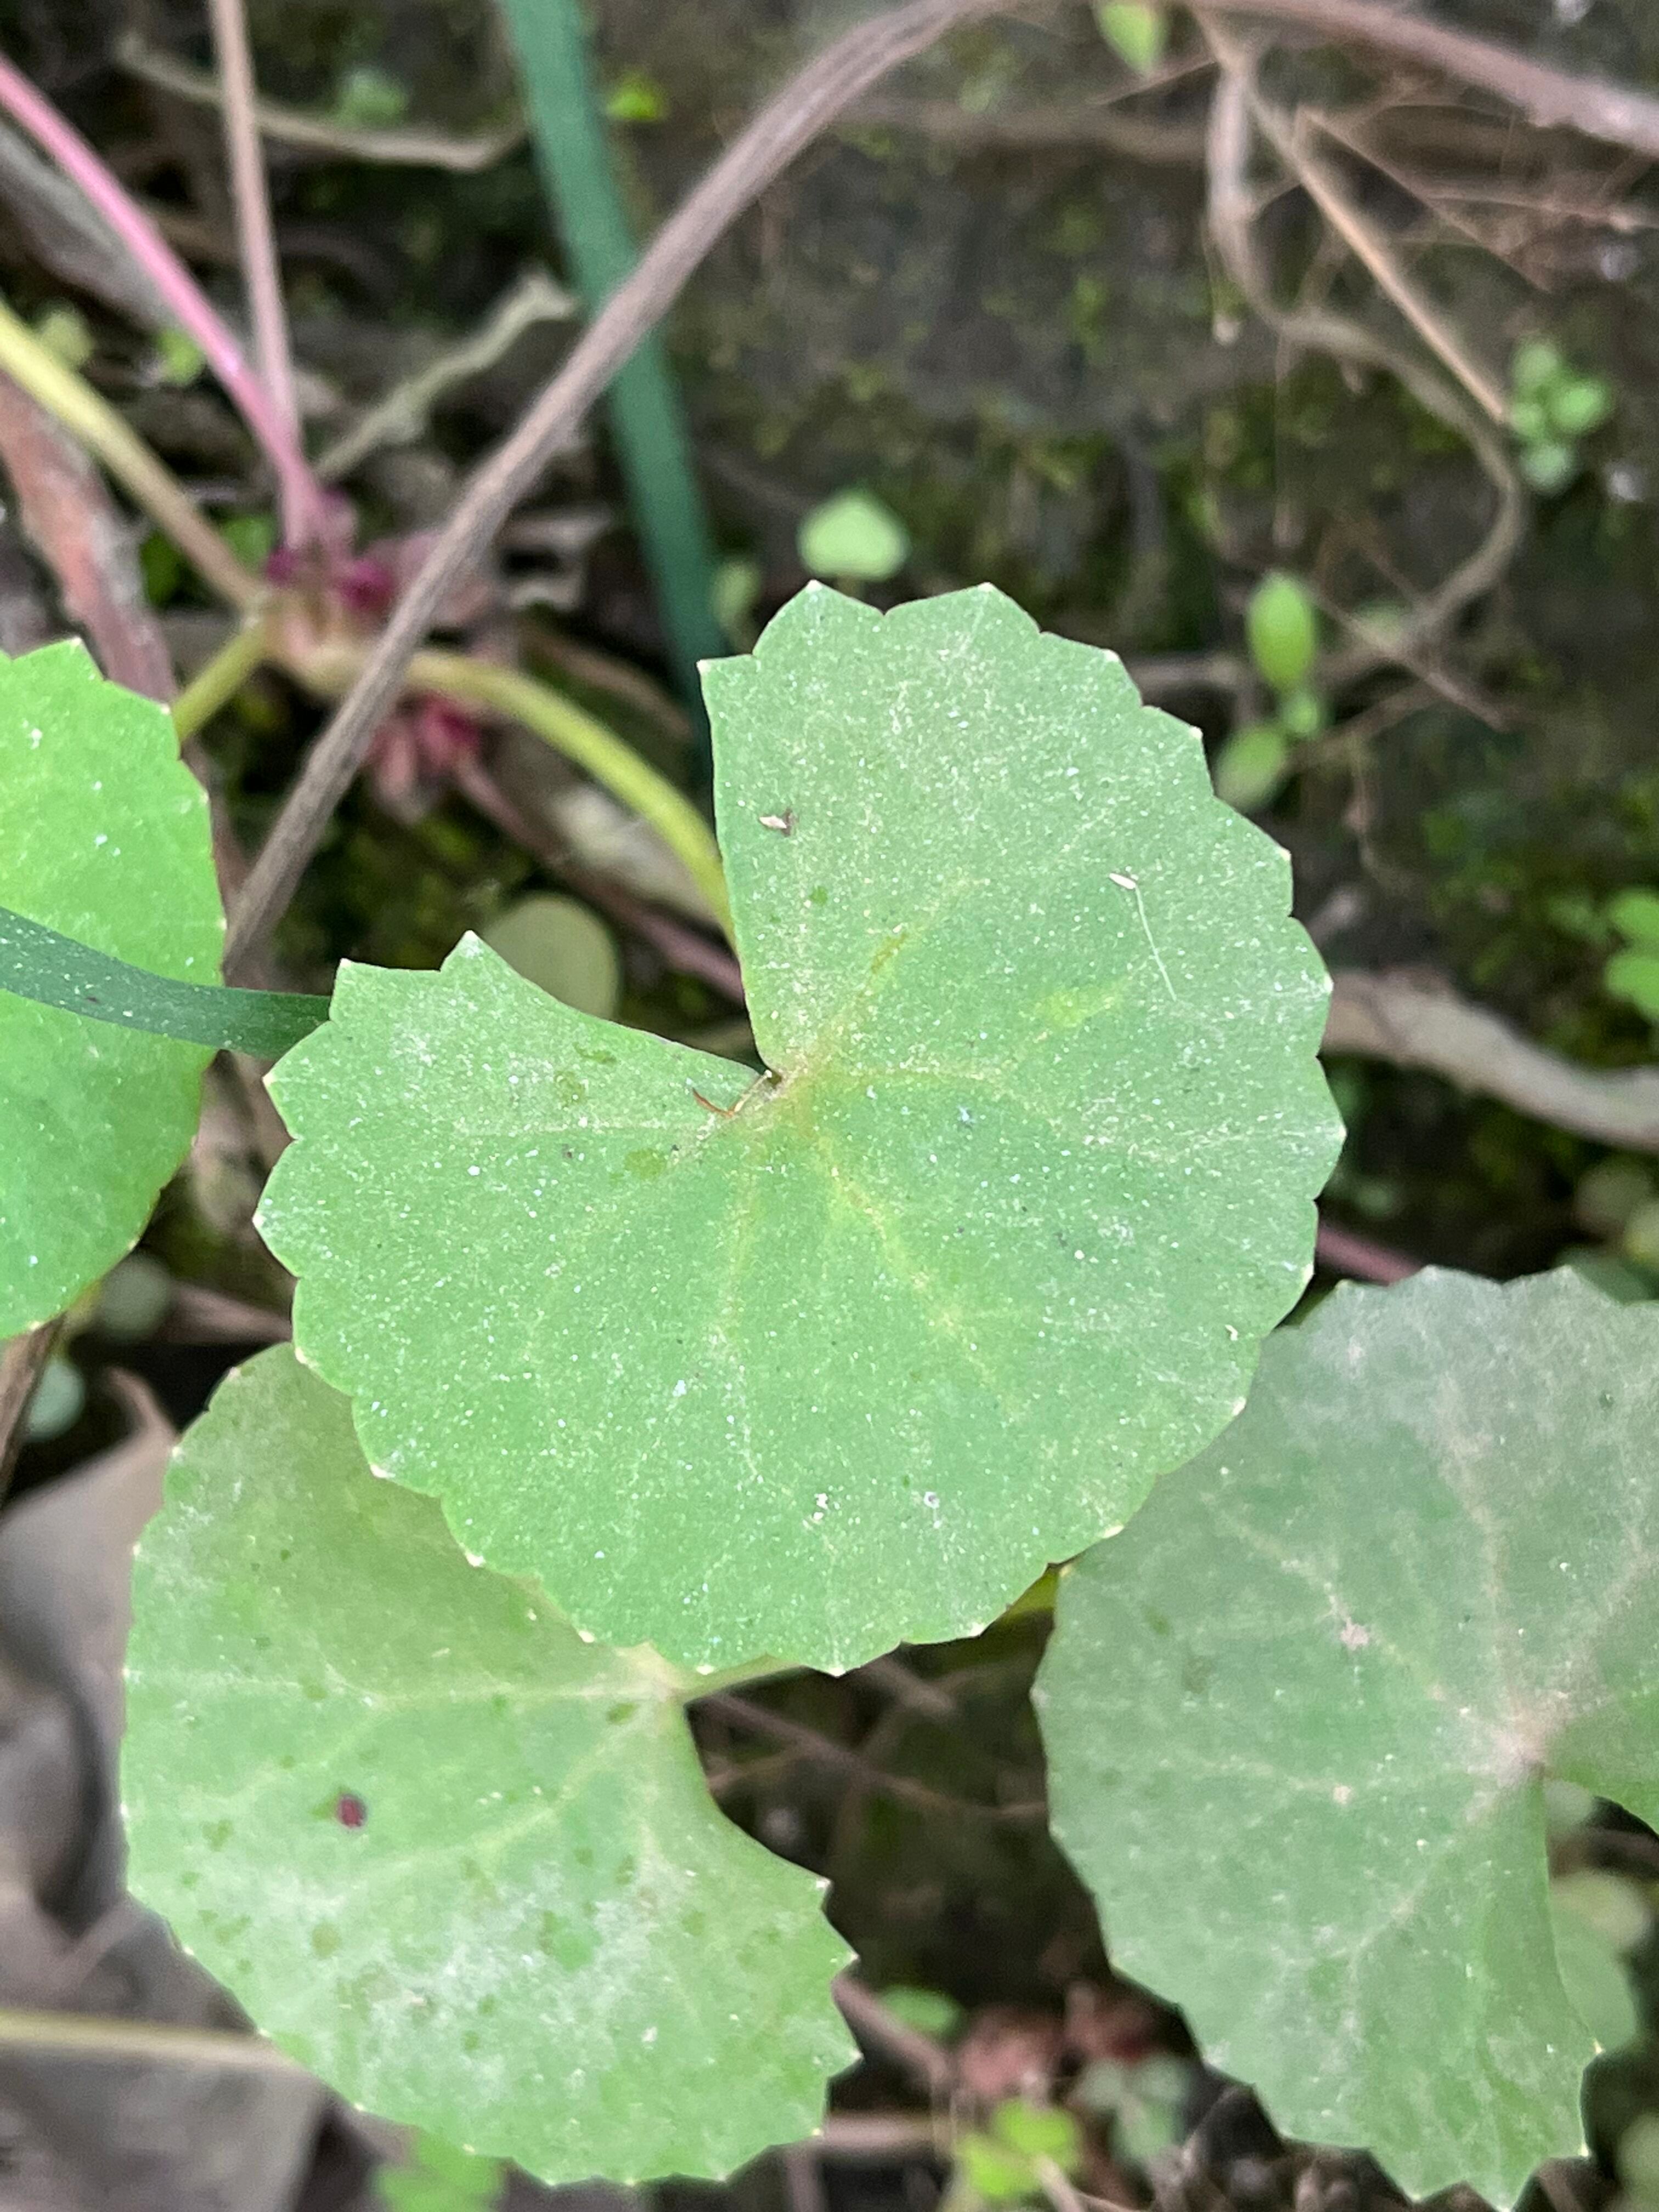
Plant species: centella-asiatica